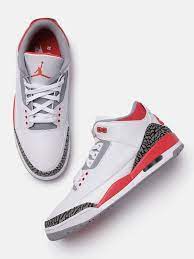
Label: Sneaker